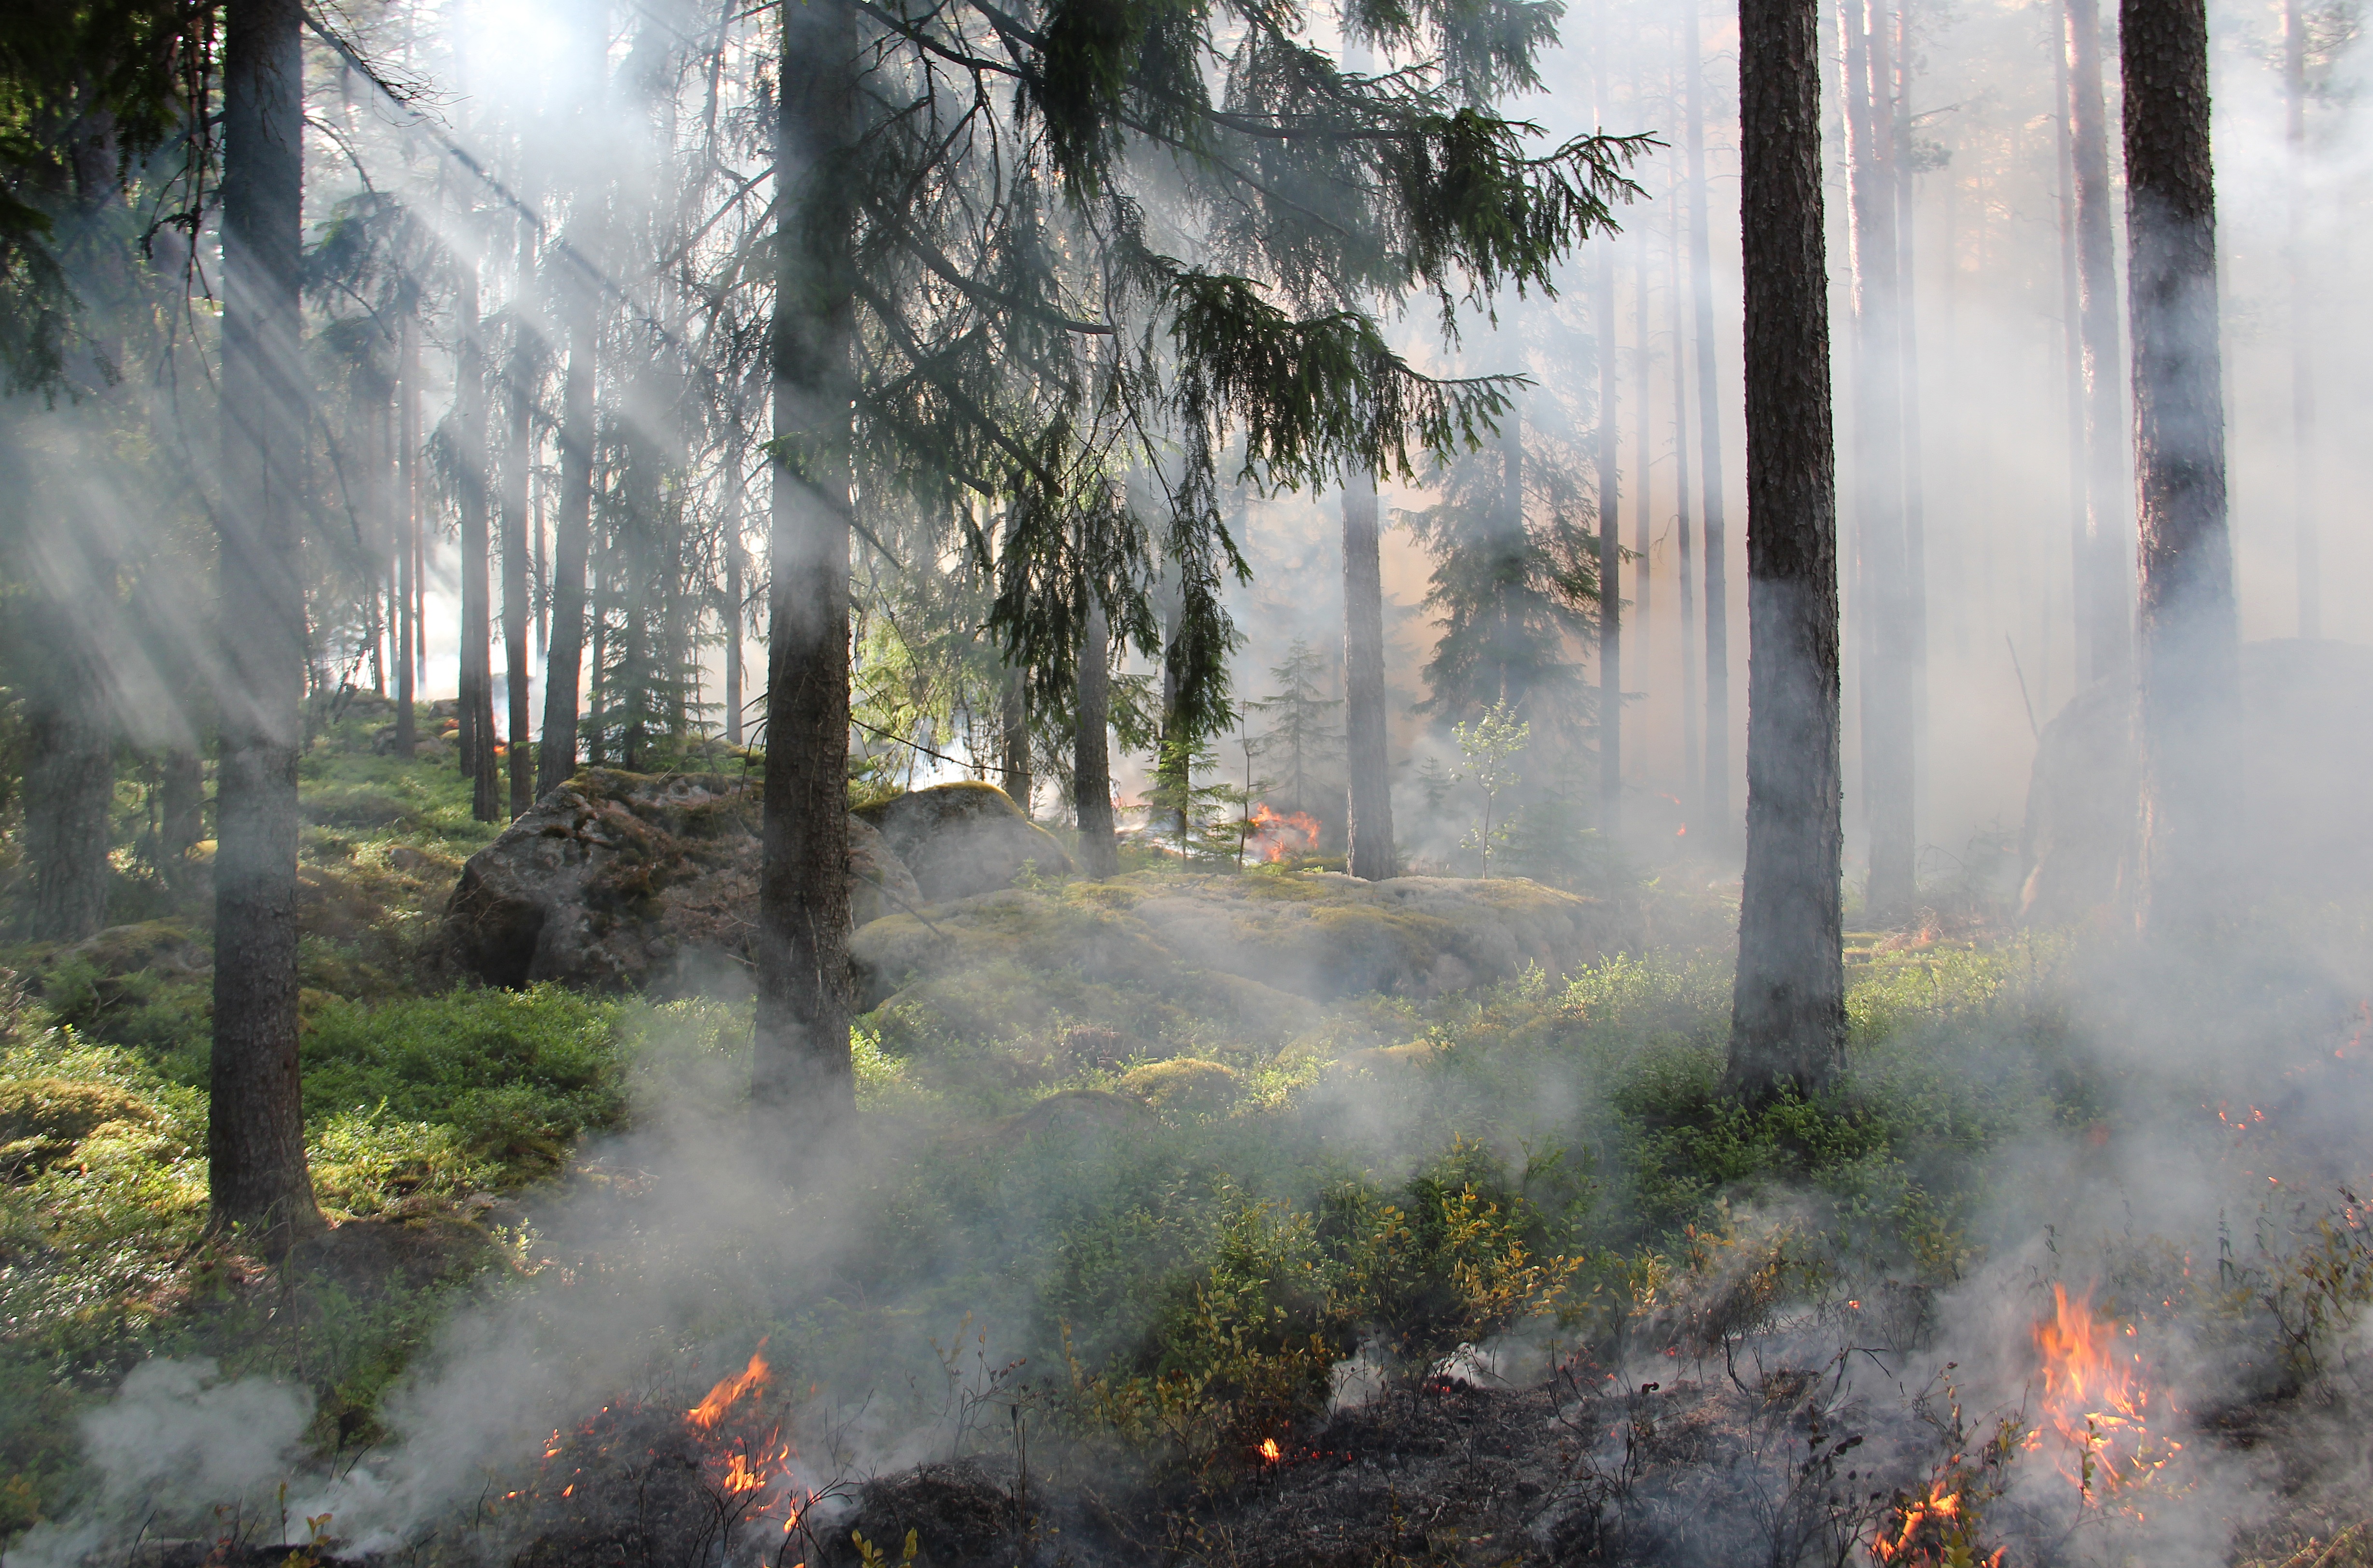
tree, forest, smoke, jungle, autumn, fire, ash, burning, hot, reserve, sweden, conservation, forest fire, habitat, screenshot, wildfire, natural environment, atmospheric phenomenon, geological phenomenon, burning for conservation, styggk rret